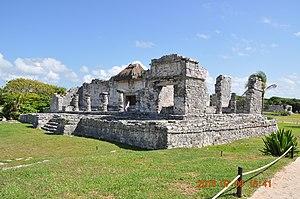
Une partie des ruines de Tulum
Tulum est un site archéologique d’une ancienne cité maya. Il se situe dans la péninsule du Yucatán, dans le sud-est du Mexique, dans une région appelée la Riviera Maya, le long de la mer des Caraïbes. Le site fait partie depuis 1981 du parc national Tulum.